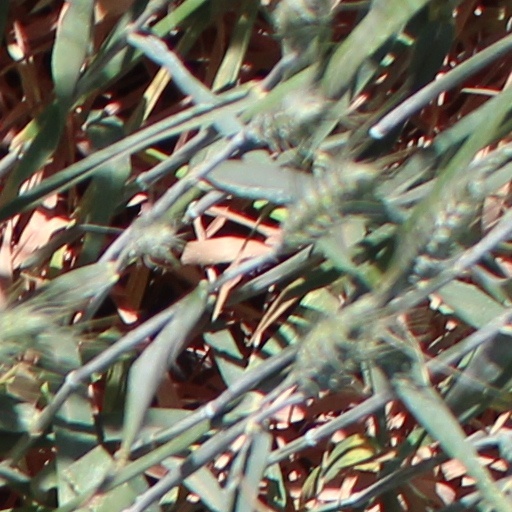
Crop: wheat